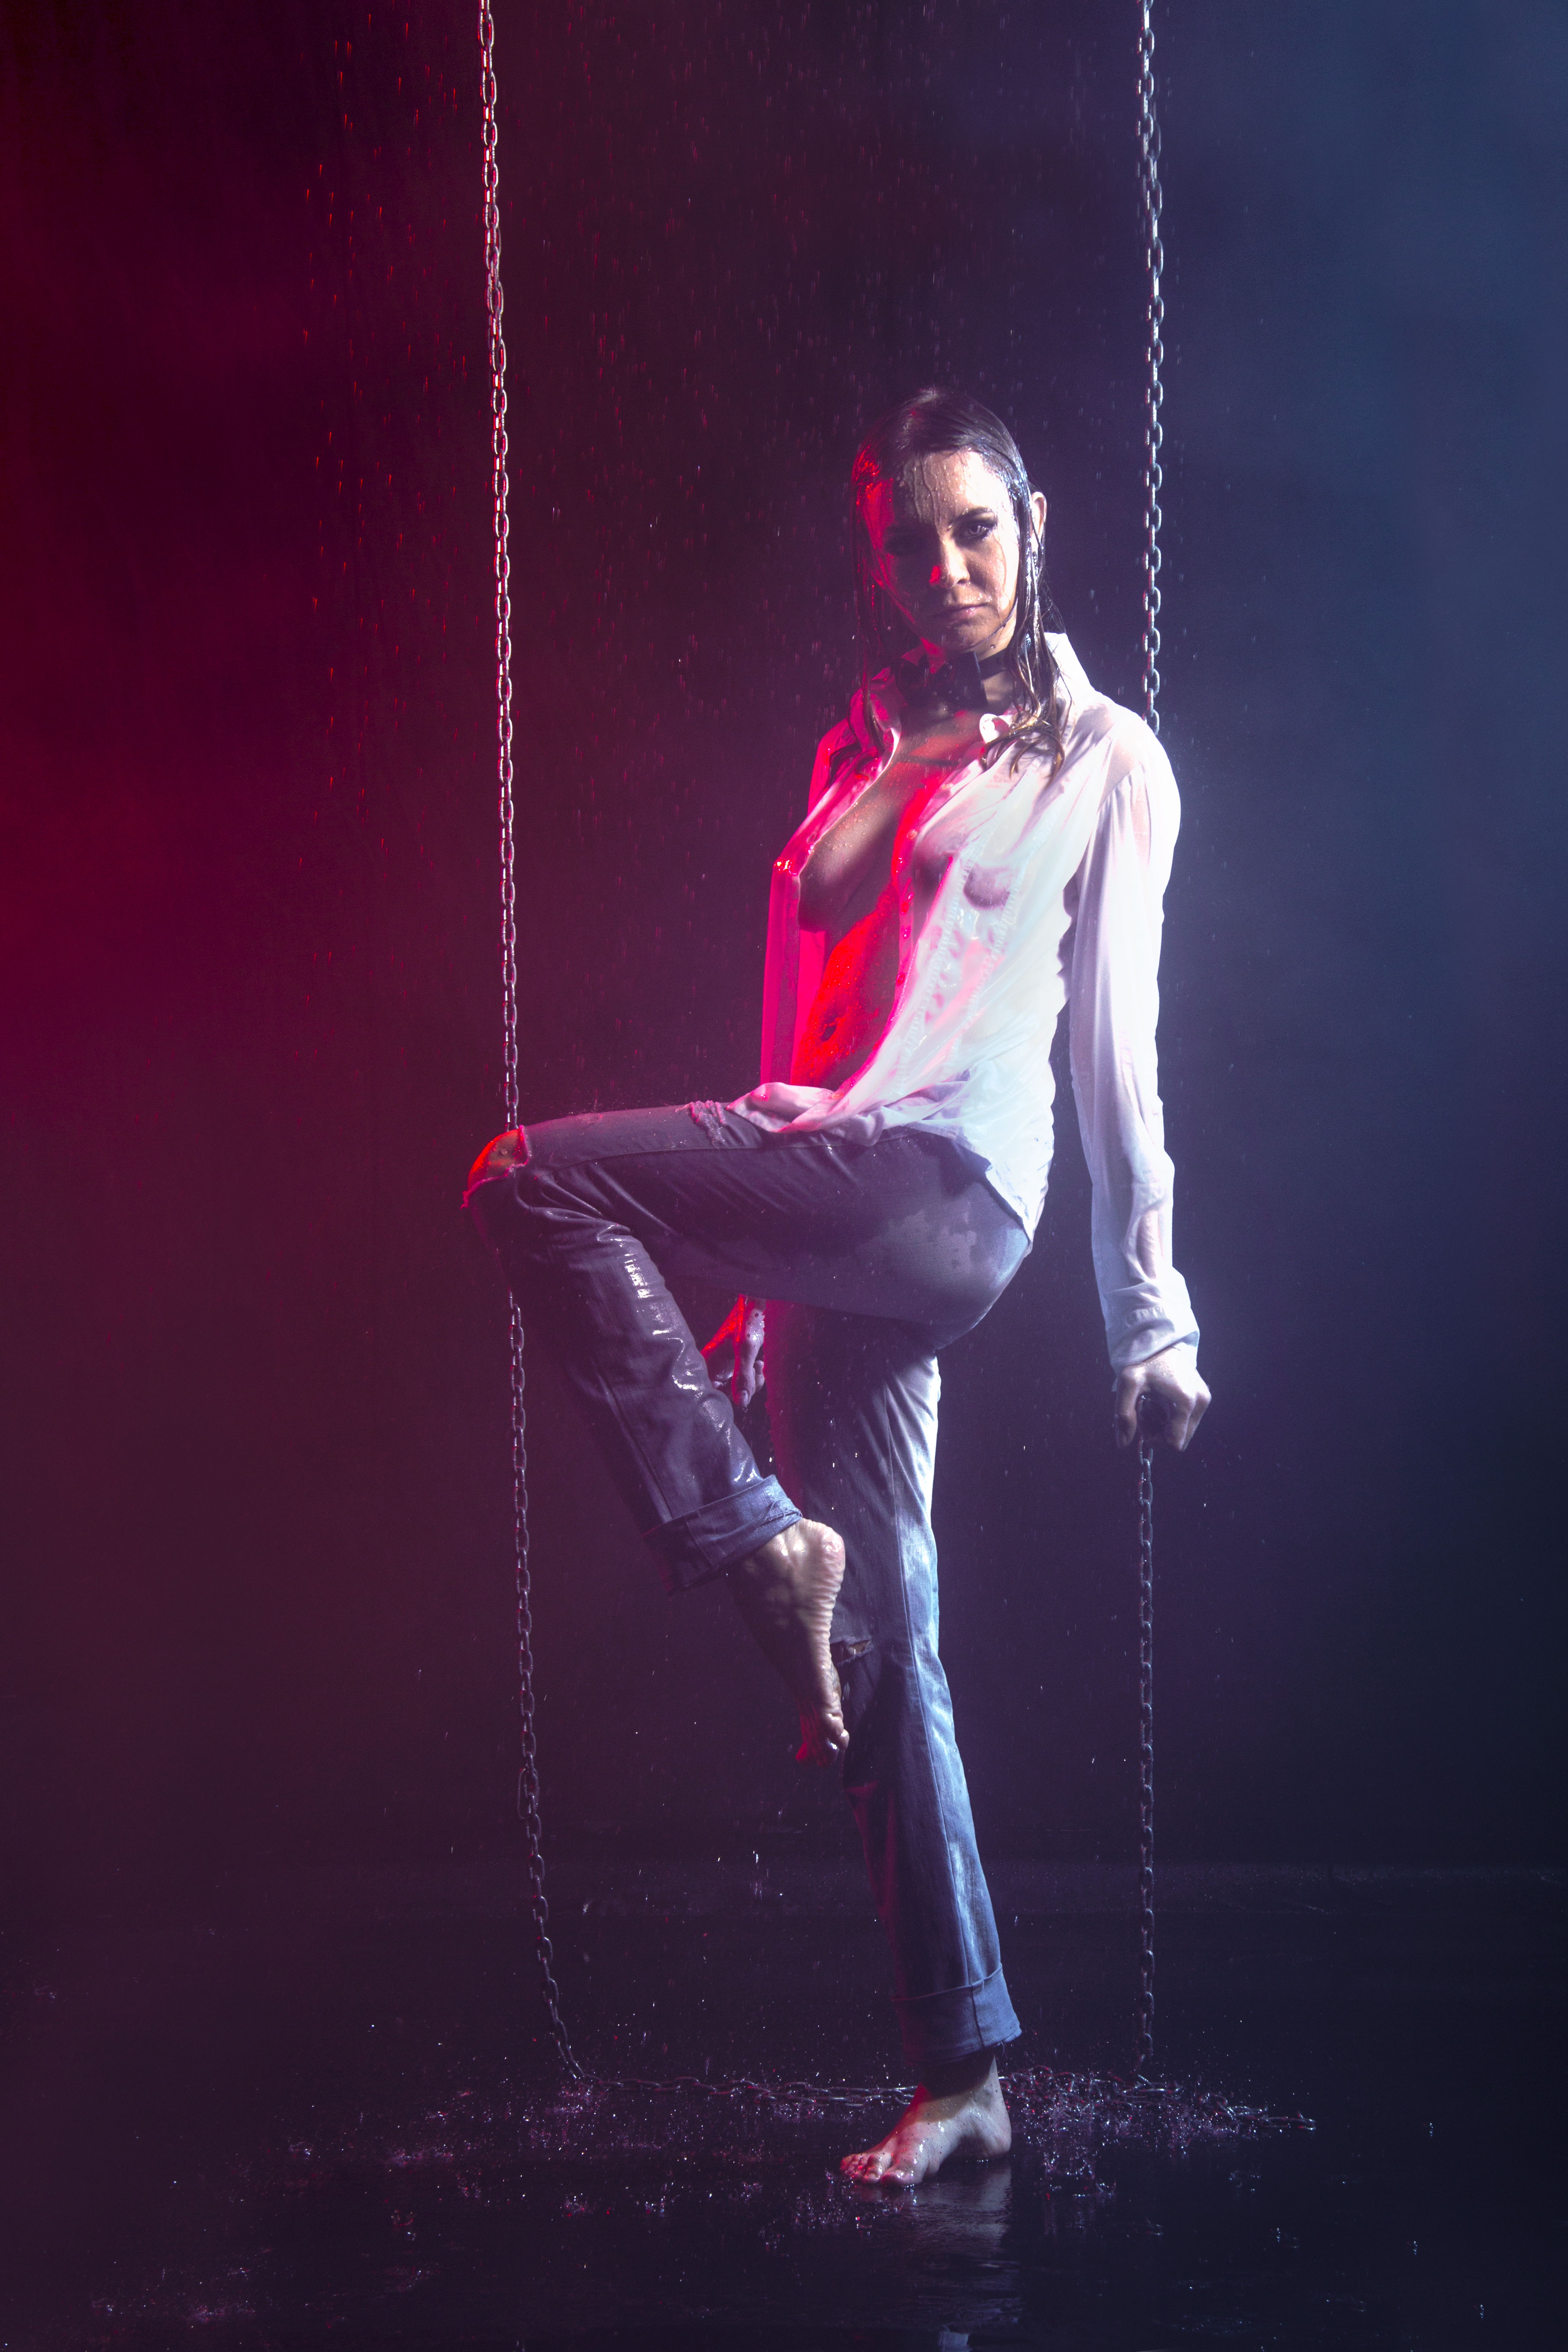
girl, hair, leather, photographer, love, dance, model, jeans, linen, performance art, hands, sports, legs, performance, skin, details, sexy, nude, event, circus, keep, body, acrobatics, underwear, entertainment, breast, erotic, performing arts, wet girl, in the studio, grown up, in shirt, wet shirt, musical theatre, modern dance, aerialist